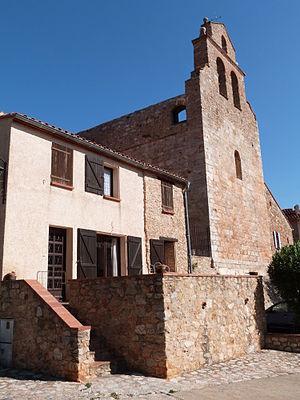
Eglise et maisons formant une partie de la cellera de Sainte-Colombe-de-la-Commanderie
Sainte-Colombe-de-la-Commanderie est une commune française, située dans le département des Pyrénées-Orientales en région Occitanie. Ses habitants sont appelés les Sainte-Colombans.